2/14th Battalion (Australia)

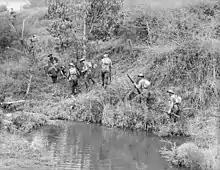
2/14th Battalion personnel training on the Atherton Tablelands, September 1944

The 2/14th Battalion was an infantry battalion of the Australian Army that served during World War II. Part of the 21st Brigade, 7th Division, the battalion was raised from Second Australian Imperial Force volunteers drawn mainly from the state of Victoria. After completing training in Australia in 1940, the battalion deployed to the Middle East where it was stationed in Egypt and Palestine before it saw action against the Vichy French in Syria in June and July 1941, in a short lived campaign. Garrison duties in Lebanon followed before the battalion was withdrawn to Australia in early 1942 as Australian forces were concentrated in the Pacific to respond to the threat posed by Japan's entry into the war.